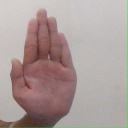
अक्षर: ध